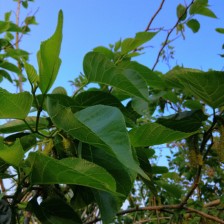
Variety: TaiwanMeacho